Answer in natural language. Consider the 3D positions of the objects in the scene and not just the 2D positions in the image. Is the centerpoint of  Doorway (highlighted by a red box) at a higher height than Pillow (highlighted by a blue box)? Choose between the following options: no or yes
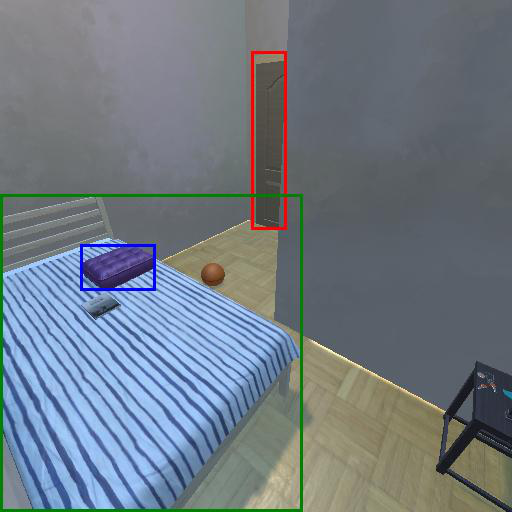
<answer>no</answer>